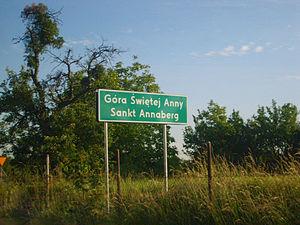
Góra Świętej Anny / Sankt Annaberg (entrée) dans la Voïvodie d’Opole, la Pologne.